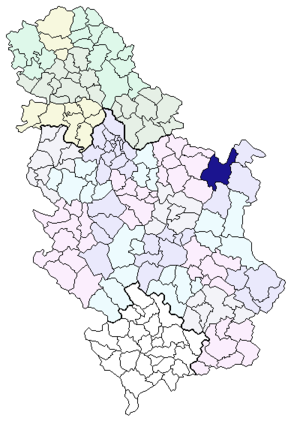
Majdanpek est une ville et une municipalité de Serbie situées dans le district de Bor. Au recensement de 2011, la ville comptait 7 636 habitants et la municipalité dont elle est le centre 18 179.